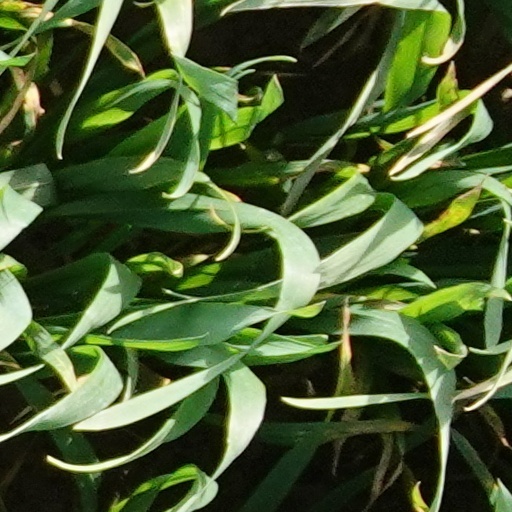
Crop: wheat